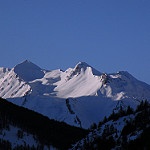
Scene: Outdoor